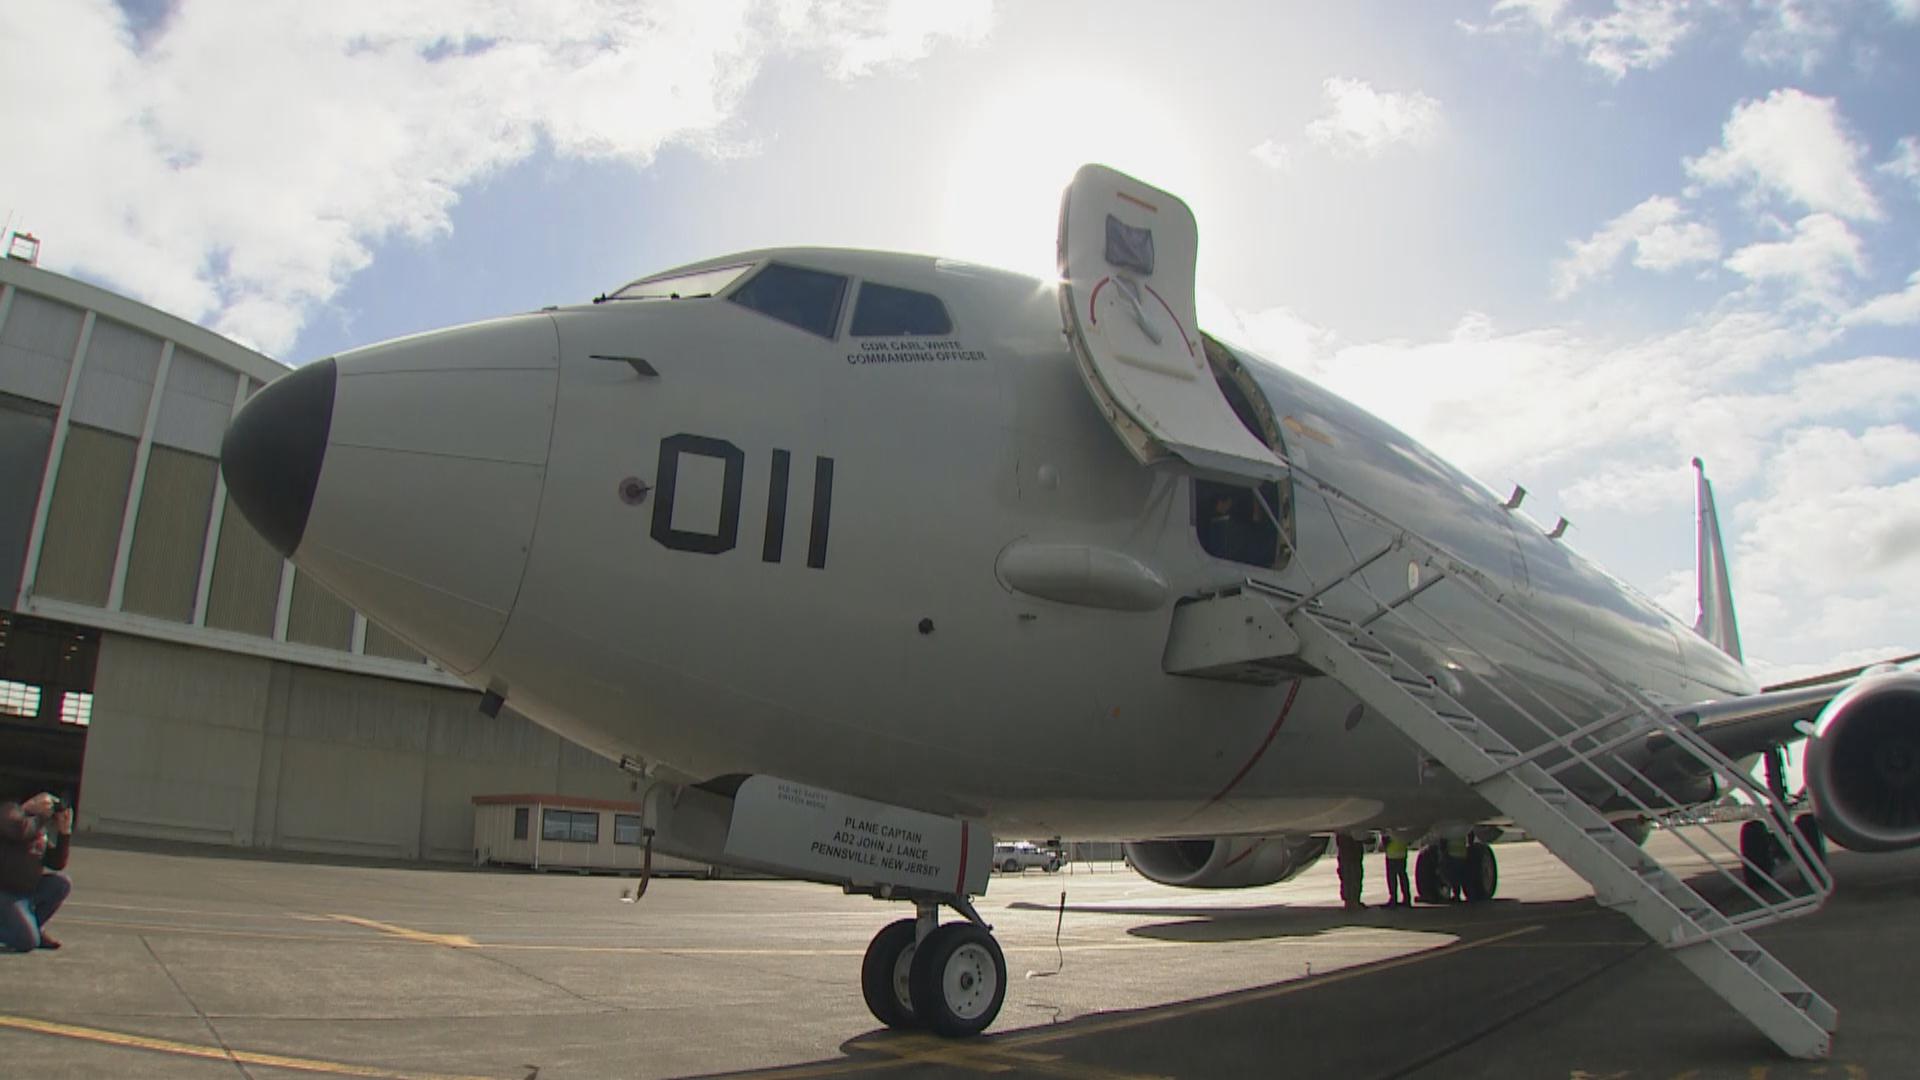
Vehicle type: Planes